Casa de Oro-Mount Helix, California

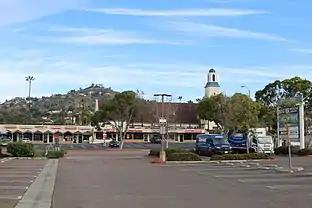
Mount Helix behind the steeple of Santa Sophia Church (inaugurated 1958)

In 1872, after a scientist discovered a European snail ("Cornu aspersum," formerly "Helix aspersa") living on a small mountain, Rufus King Porter, the founder of what is now unincorporated Spring Valley, California, named the peak Mt. Helix. Then in 1885, the United States Postal Service rejected the use of two words for a post office name, so Rufus submitted just the name Helix and also became the first postmaster in Spring Valley; the Helix Post Office was operated out of his home.